Carlos Torres-Machado

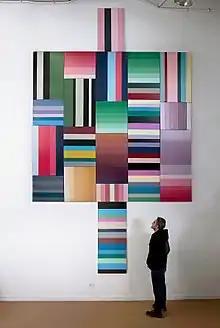
The artist in front of his artwork installation in New York

Carlos Torres-Machado is an Ecuadorian visual artist. He is the current President of ArteLatAm, an arts organization dedicated to the support of Latin American visual artists. It has its headquarters in Queens, New York.